South Dock, Rotherhithe

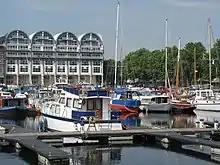
South Dock Housing and marina

Although most of the Surrey Docks were infilled and converted to residential, commercial or light industrial land, South Dock escaped this fate. The former warehouses were demolished and replaced with residential blocks, while the dock itself was refurbished. Residential development in the area received funding from the London Docklands Development Corporation, erecting unique buildings, such as Baltic Quay. In 1994, South Dock reopened as London's largest marina, with over 200 berths. It is now largely occupied by yachts and residential barges.